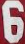
Number: 6